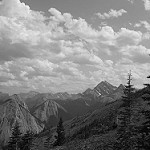
Label: B & W